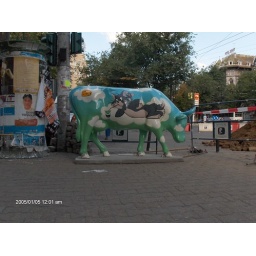
A cow is working in the building industry in Bucharest